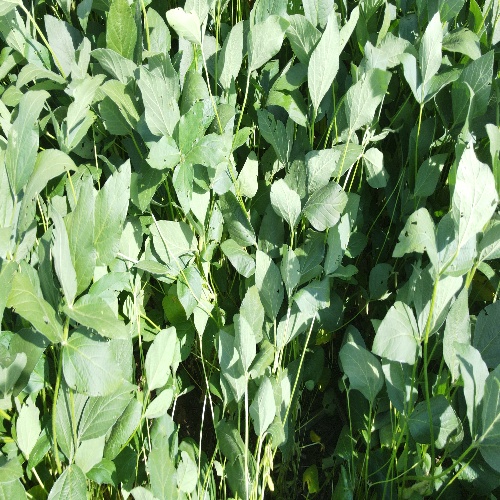
Label: Caterpillar